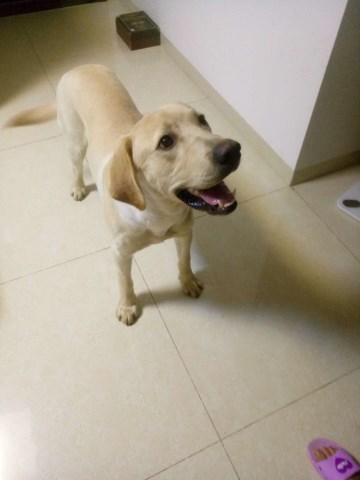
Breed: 3580-n000122-Labrador_retriever